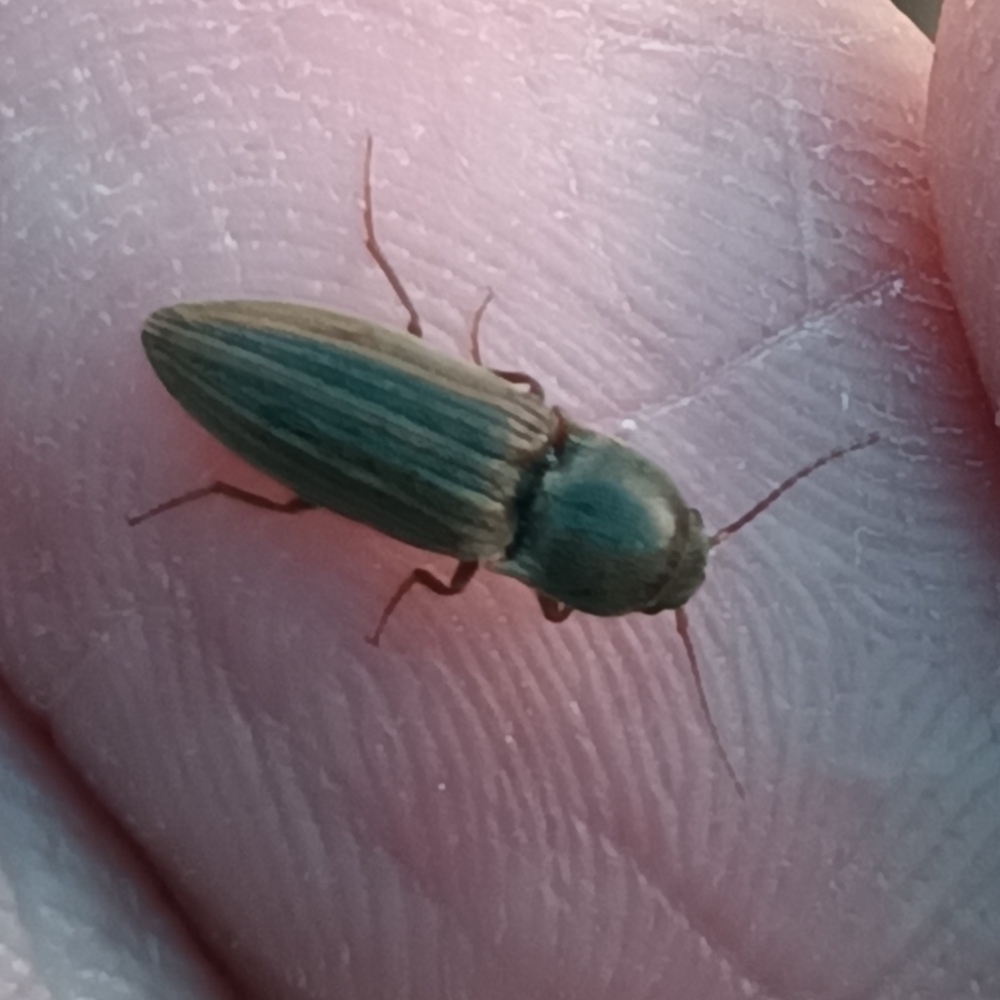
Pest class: clickbeetles_wireworms